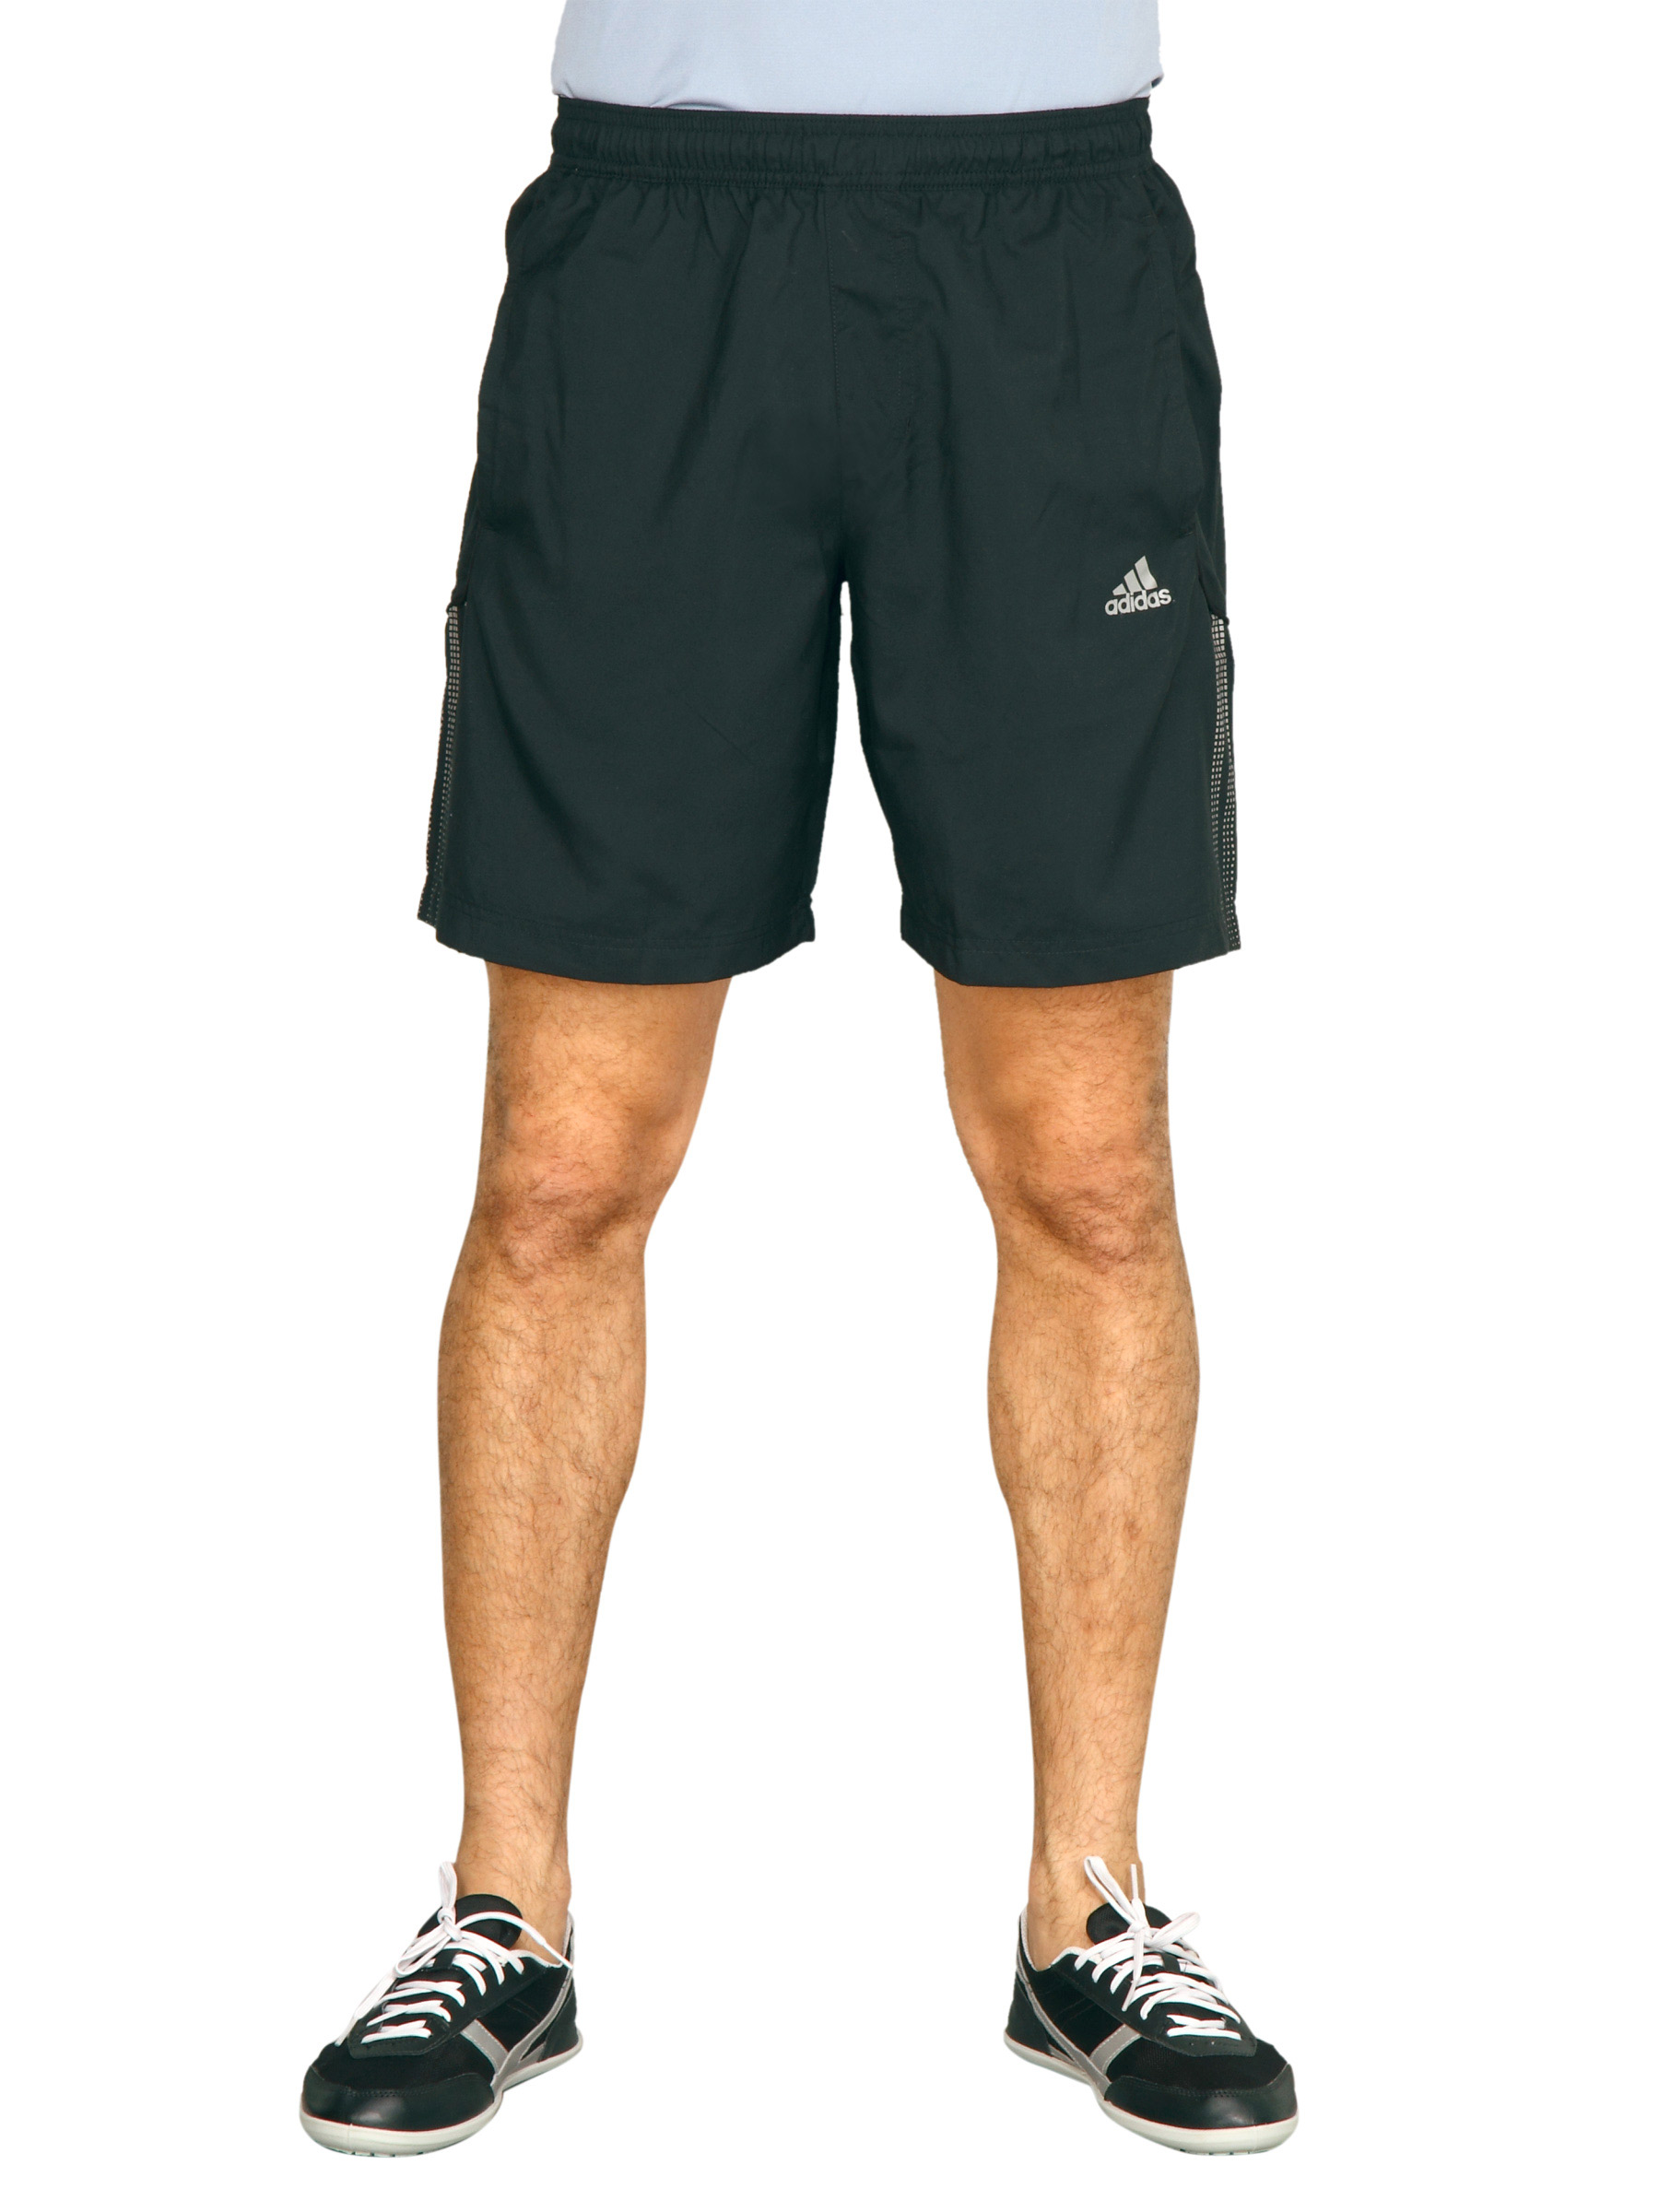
ADIDAS Men M Rsp Black Shorts
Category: Apparel / Bottomwear / Shorts
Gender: Men
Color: Black
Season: Fall 2011
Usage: Sports